Sallys Flat, New South Wales

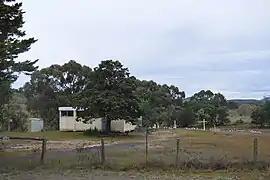
Sallys Flat Roman Catholic Church and Cemetery

Sallys Flat is a locality in the Australian state of New South Wales.